Klaus Scharioth

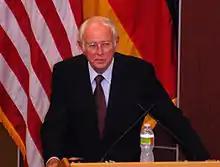
Klaus Scharioth (2009)

Klaus Scharioth (born October 8, 1946) is a former German diplomat. From 2006 to 2011 he served as Germany's ambassador to the United States. Since 2011 he has been dean of the Mercator Fellowship on International Affairs. He is also a "Professor of Practice" at the Fletcher School at Tufts University and a commentator on relations between Germany and the United States.